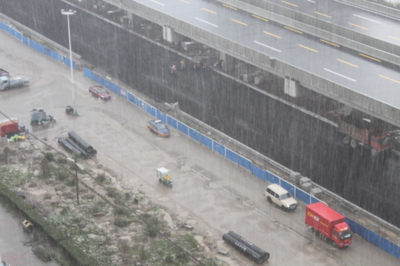
Weather: rain or strom